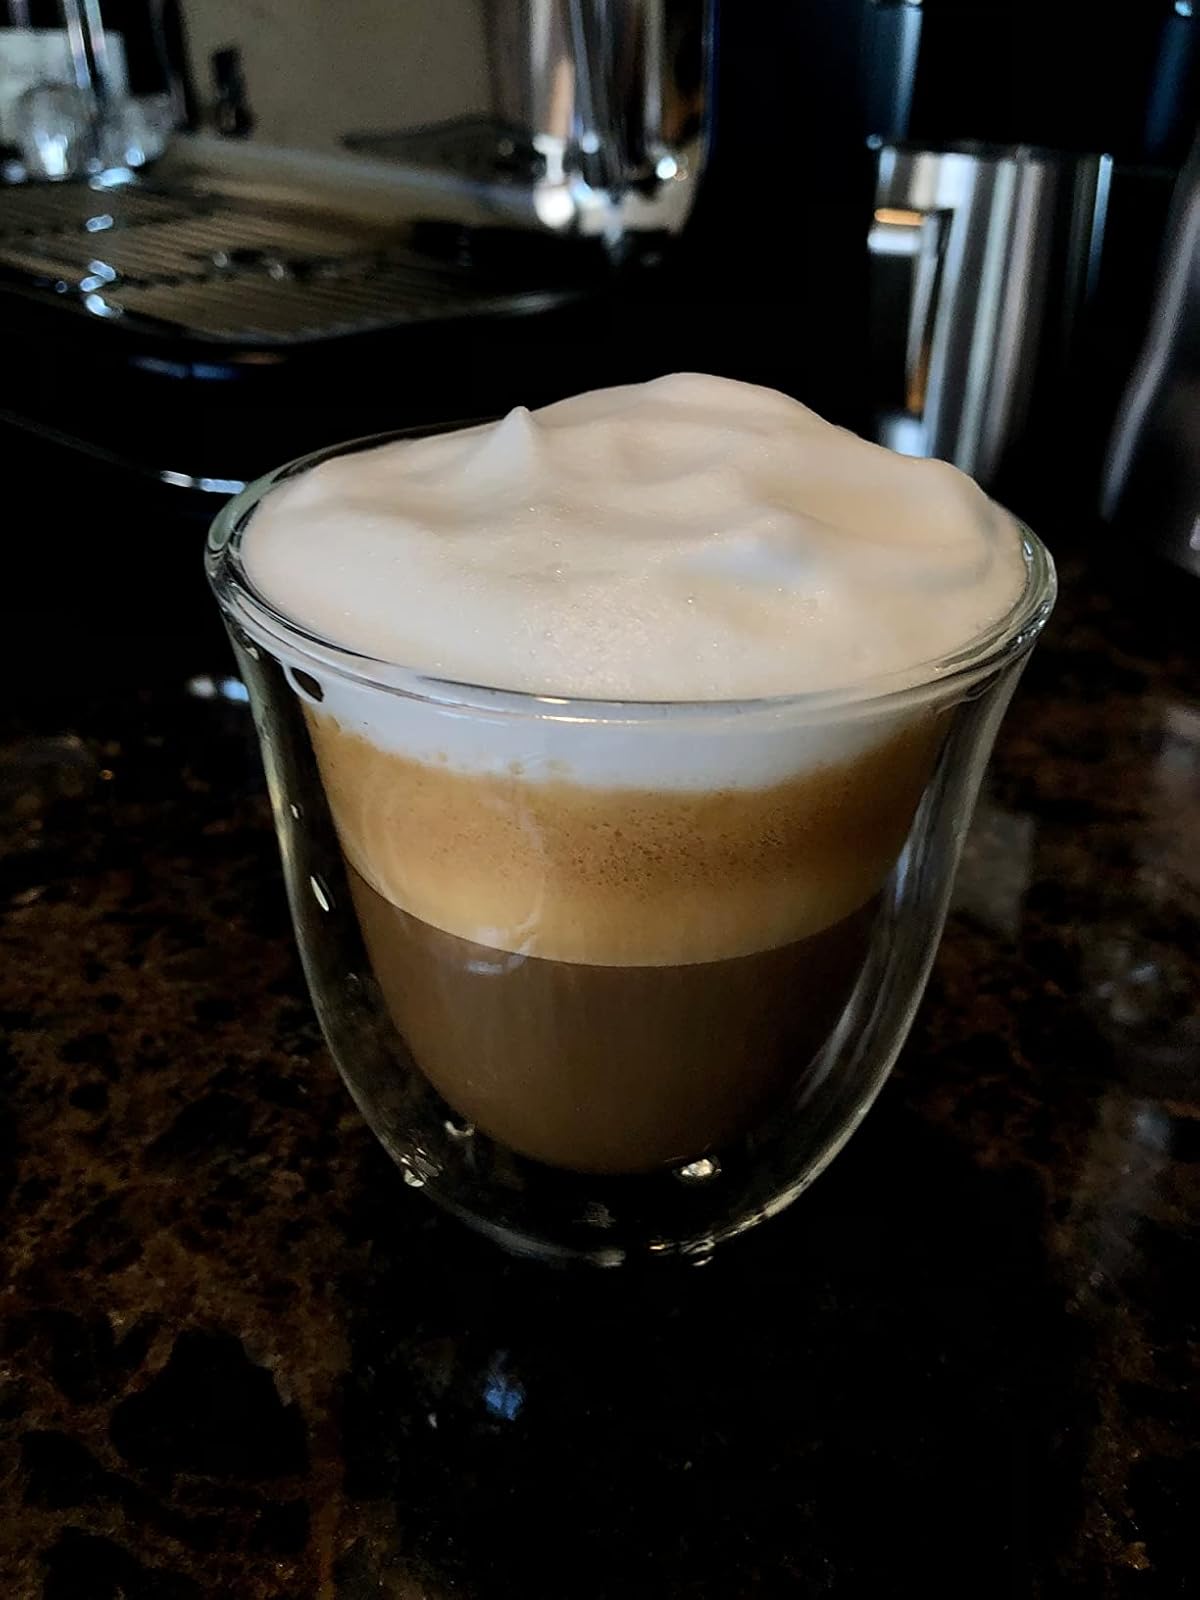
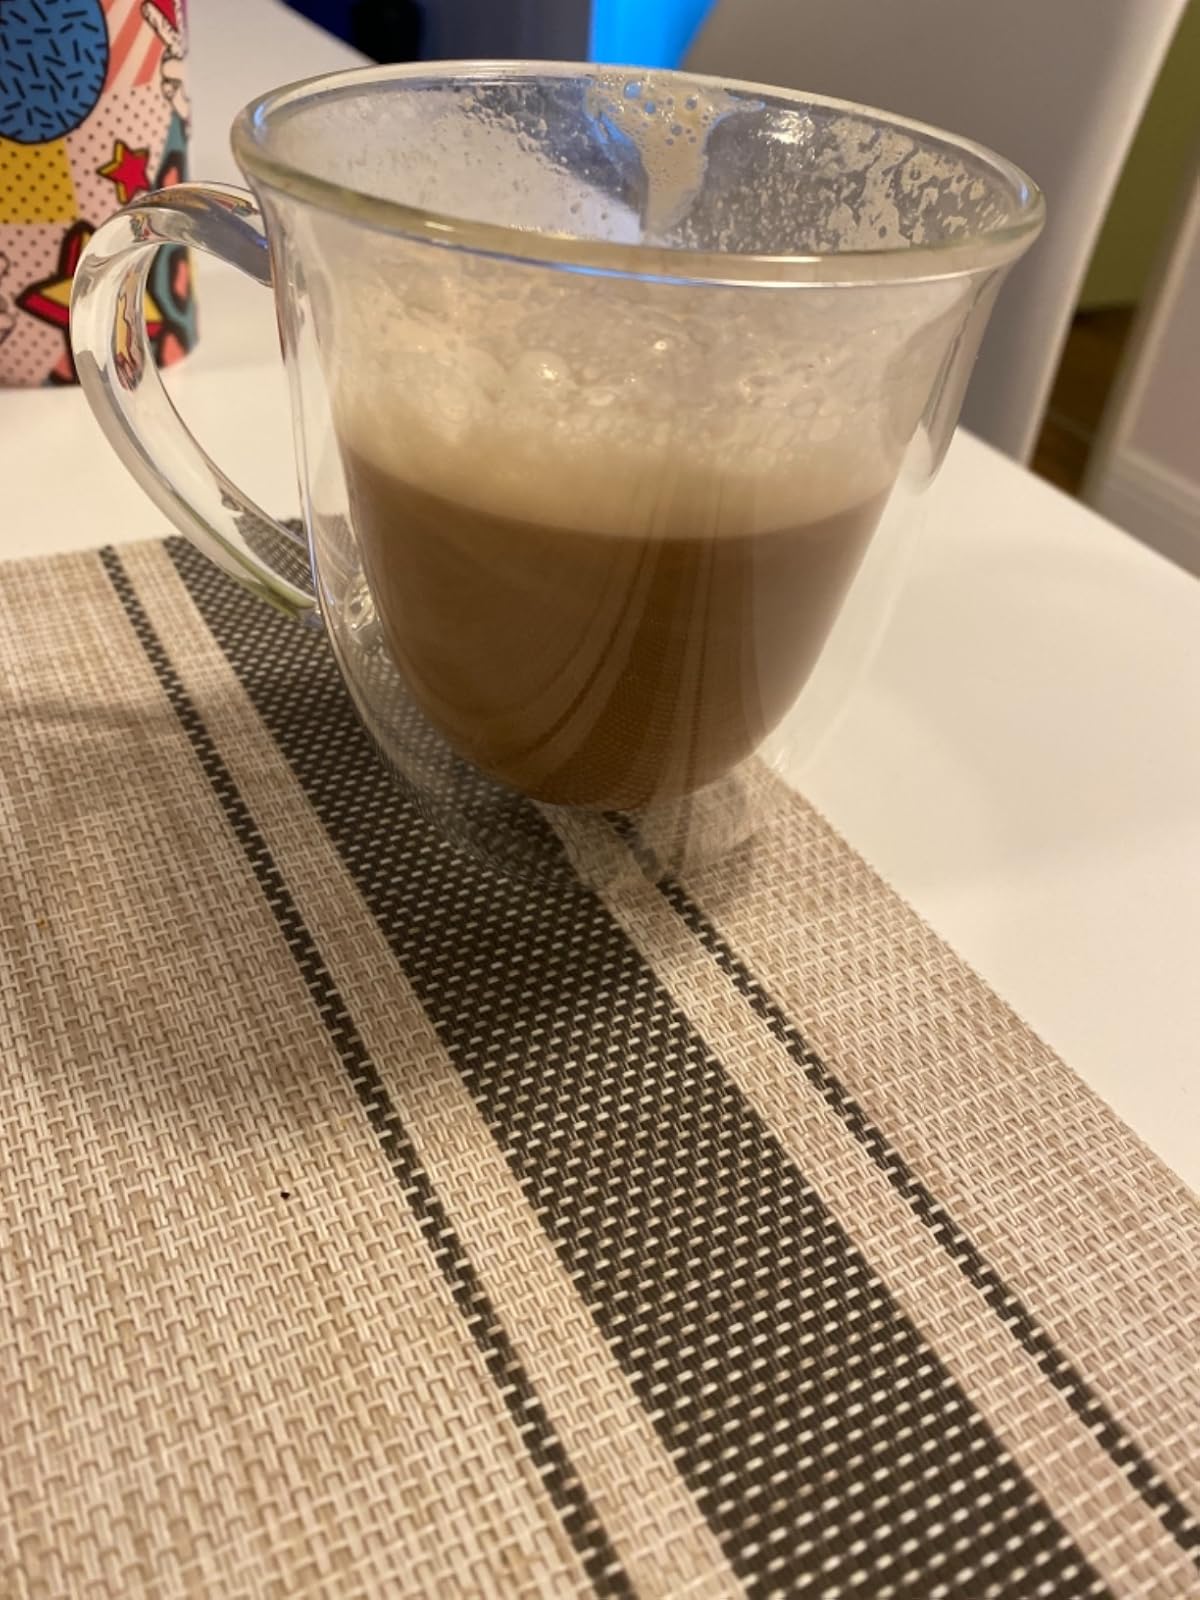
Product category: items_mug
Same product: no